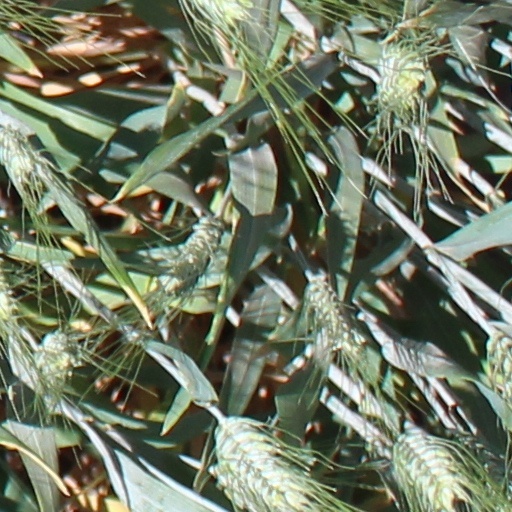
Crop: wheat